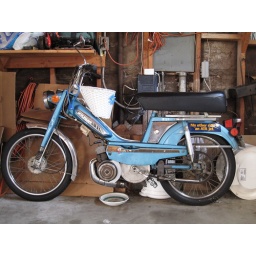
I wish! I found this bike in some house my family was looking into buying.